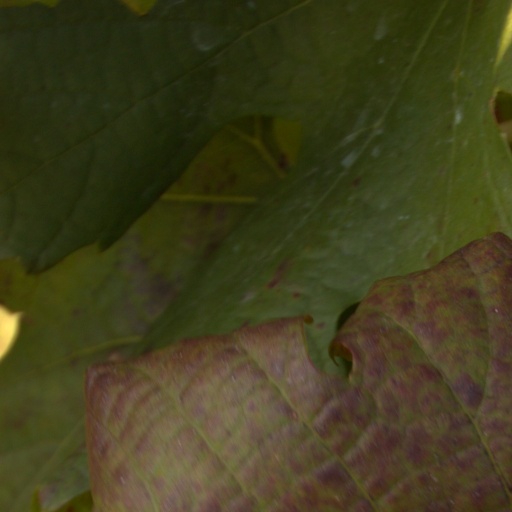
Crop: grape